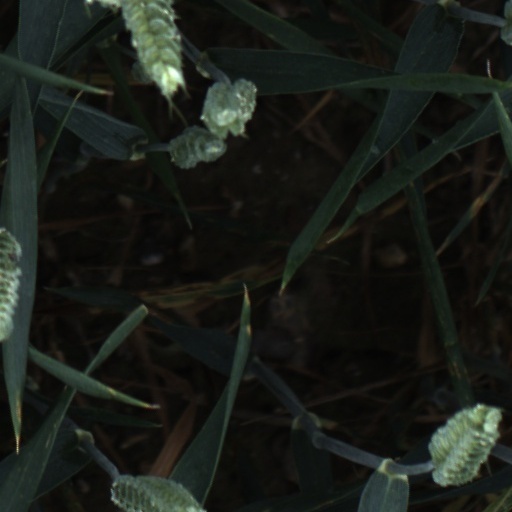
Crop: wheat